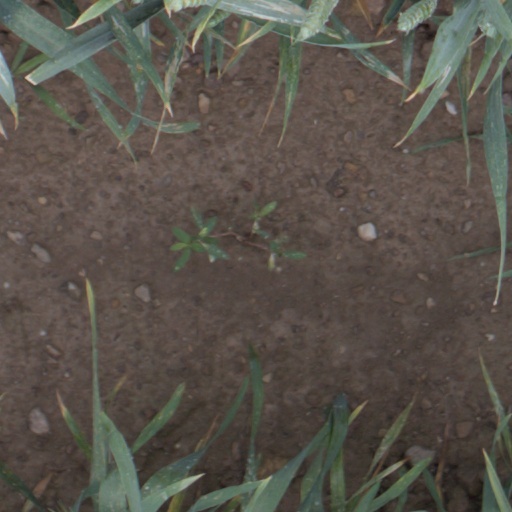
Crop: wheat